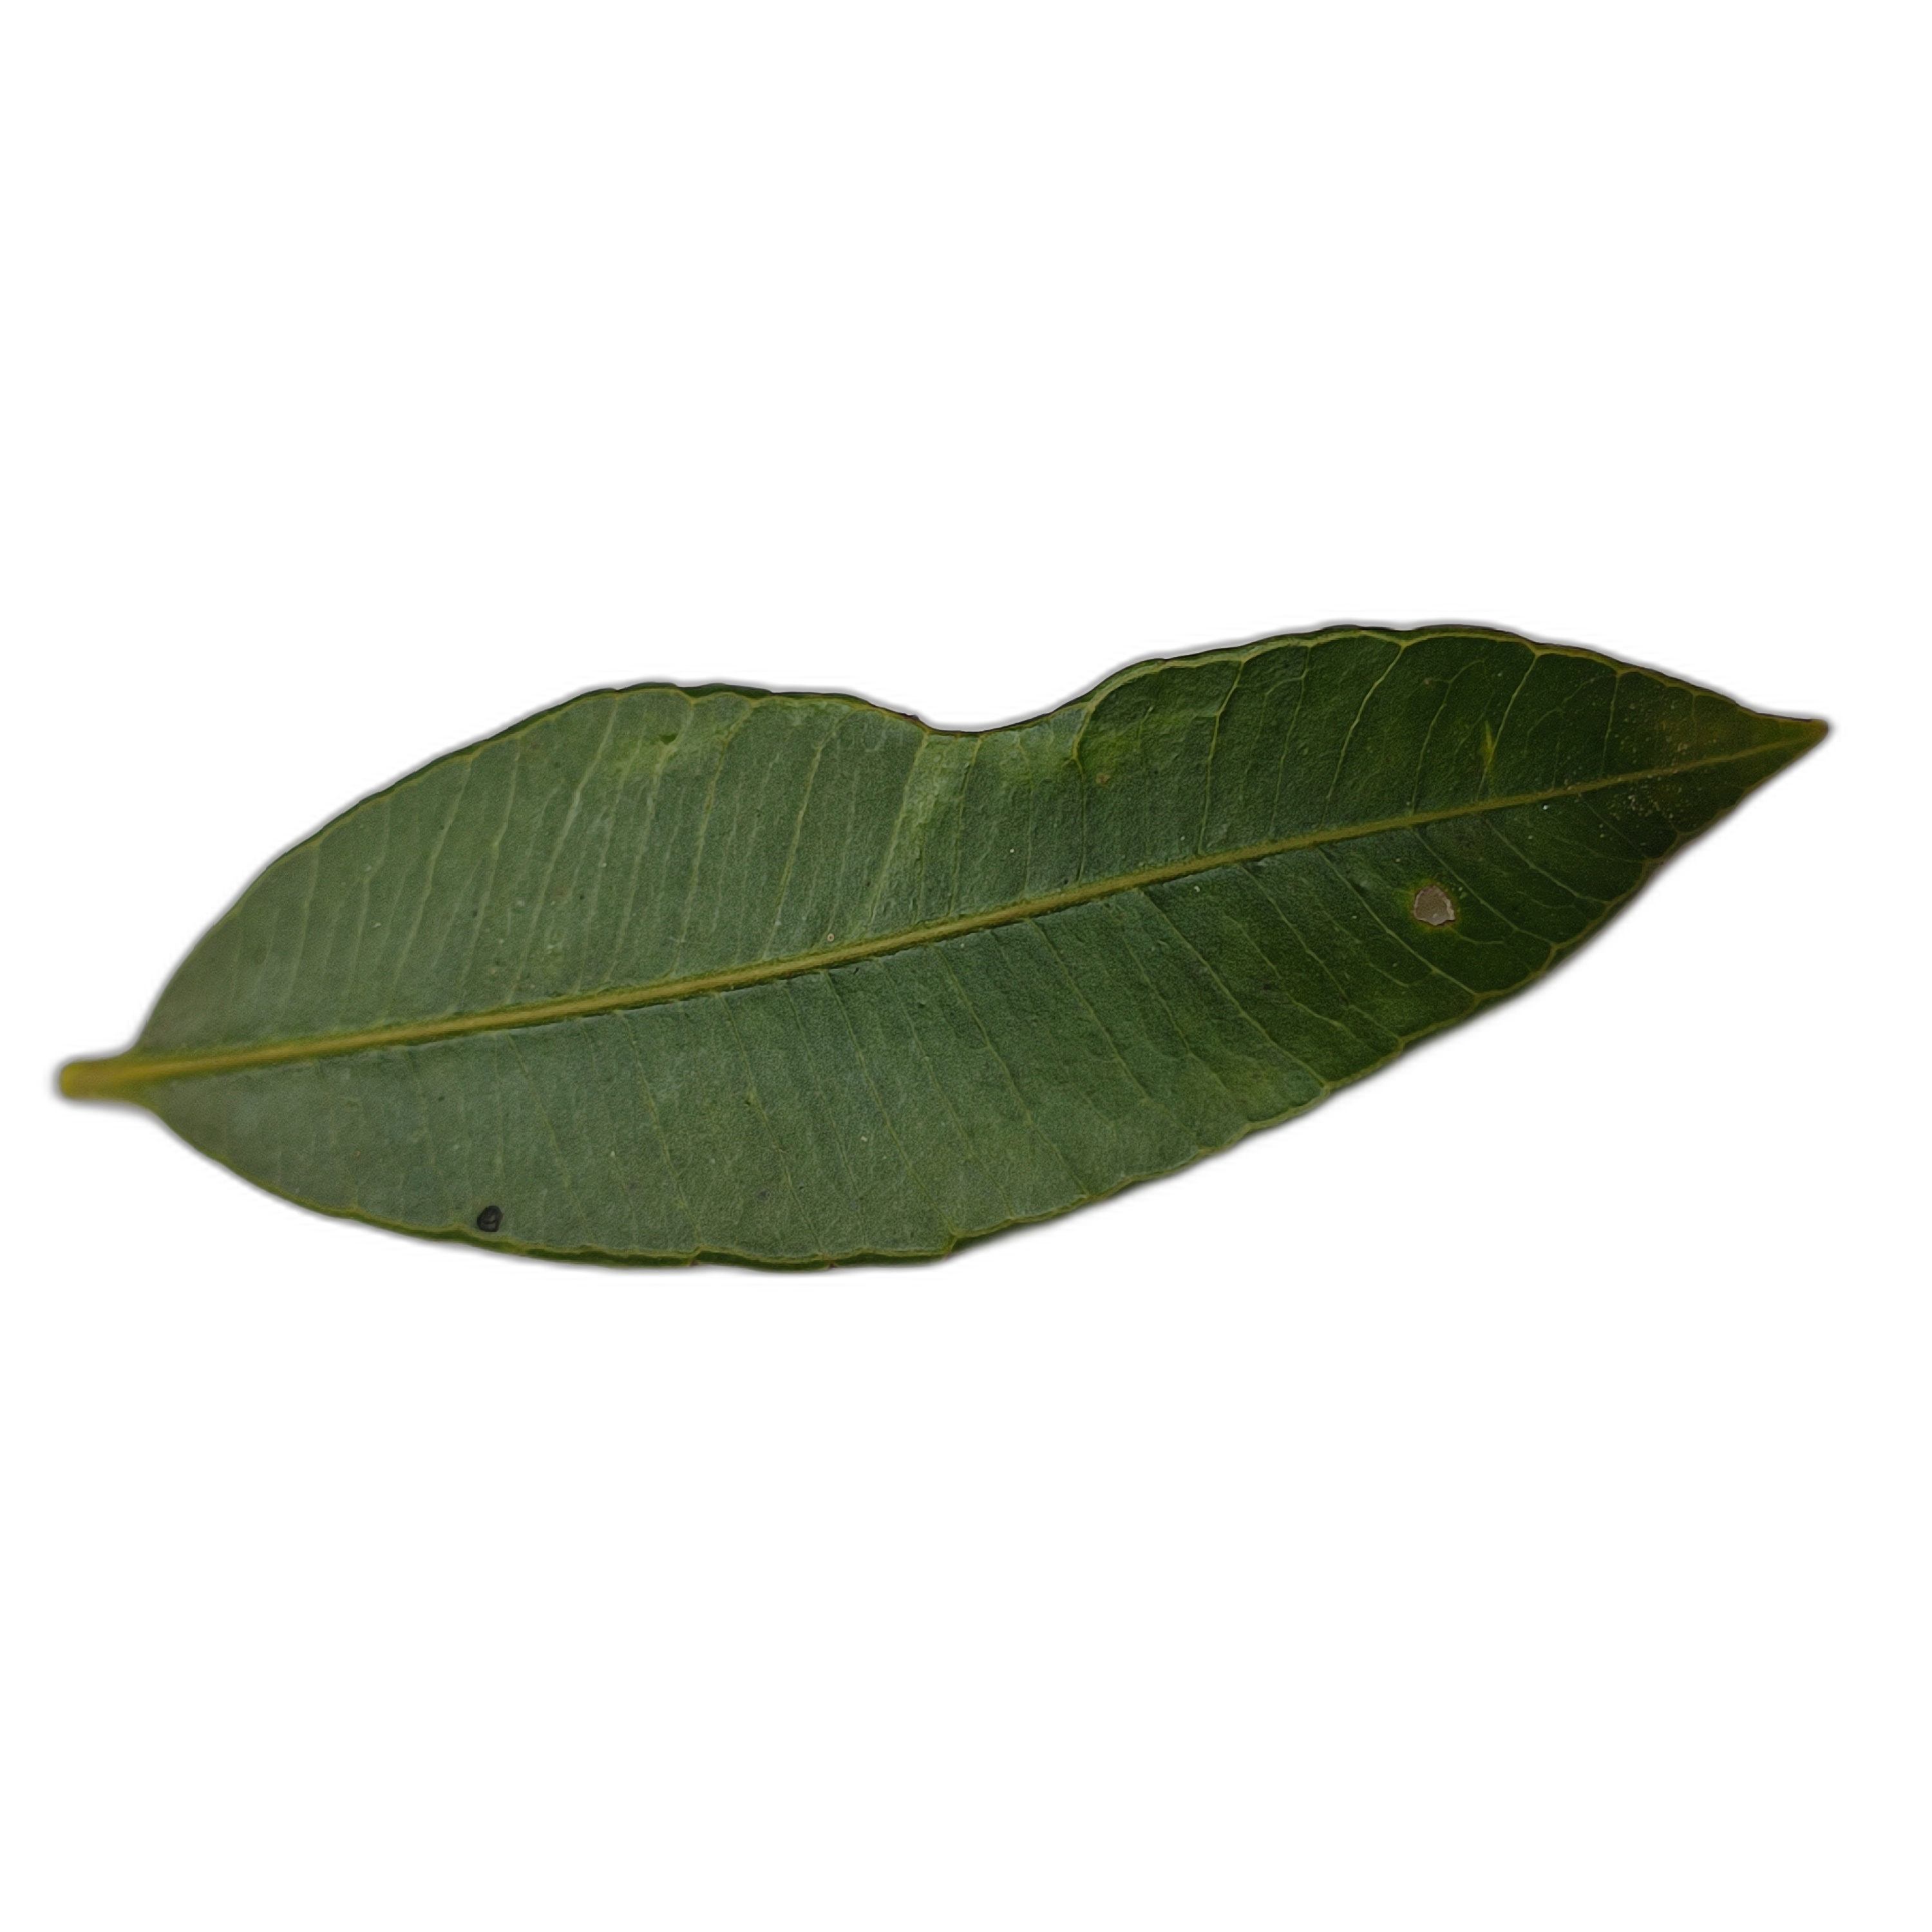
Label: healthy